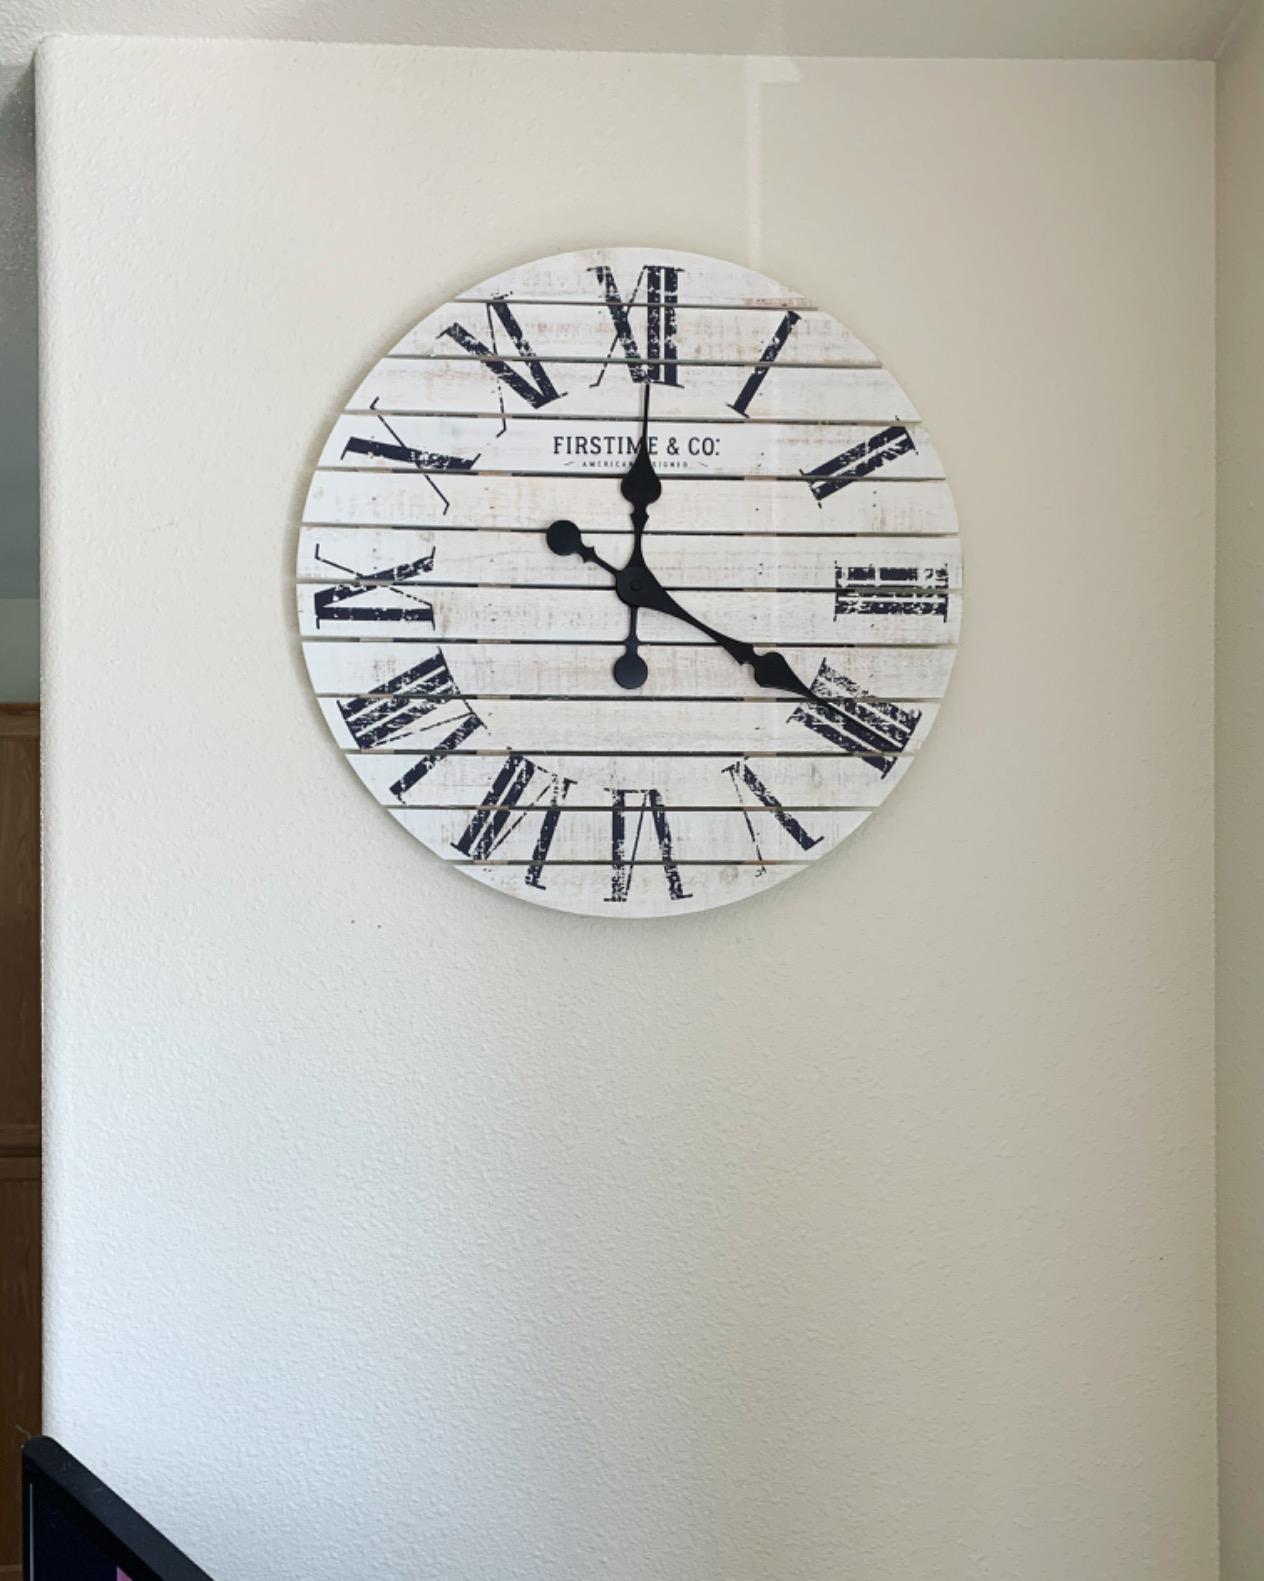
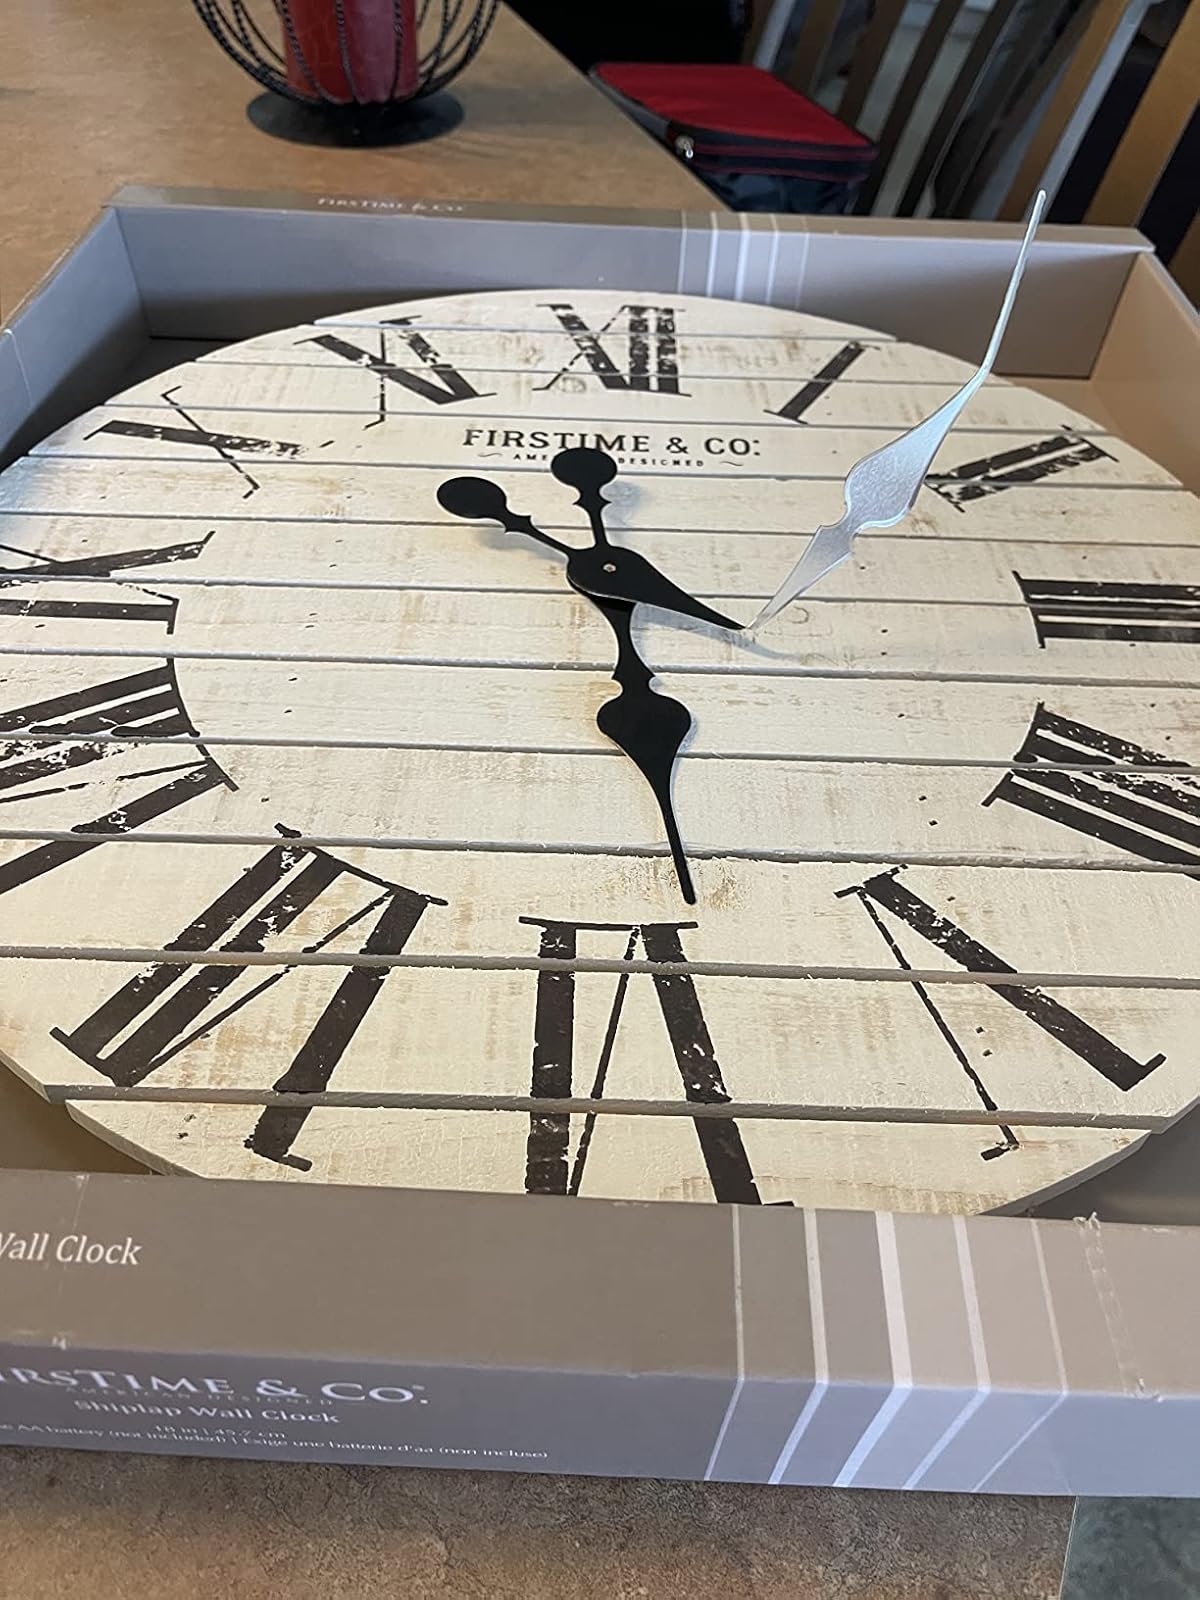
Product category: clock
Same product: yes